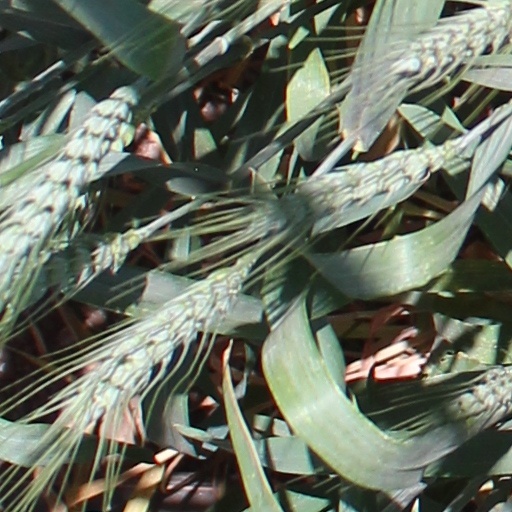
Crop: wheat